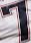
Number: 7